Cognitive distortion

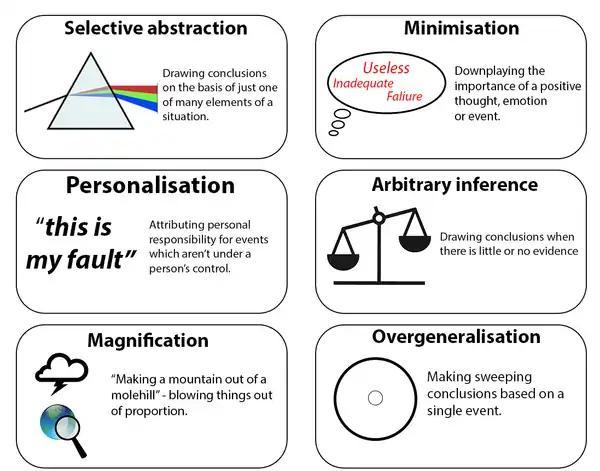
Examples of some common cognitive distortions seen in depressed and anxious individuals. People may be taught how to identify and alter these distortions as part of cognitive behavioural therapy.

John C. Gibbs and Granville Bud Potter propose four categories for cognitive distortions: "self-centered", "blaming others", "minimizing-mislabeling", and "assuming the worst". The cognitive distortions listed below are categories of negative self-talk.